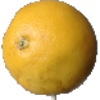
Label: white_grapefruit